Corner card

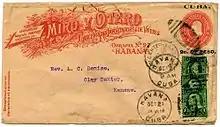
1899 postal stationery envelope from U.S. occupied Cuba with an imprinted "special request" corner card of "Miro y Otero".

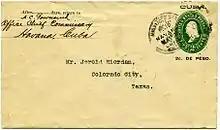
1899 postal stationery envelope from U.S. occupied Cuba with an imprinted "partial request" corner card.

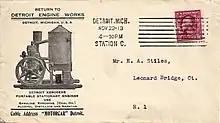
Detroit Engine Works envelope showing not only the standard name and address in the corner card, but also a fancy advertisement with a photograph of one of its products.

The term corner card means the wording, sometimes with a pictorial feature, in the upper left hand corner of a postal stationery envelope or an envelope designed to have regular adhesive stamps affixed to it. It is there for the purpose of stating the sender's return address to facilitate the return of undeliverable mail.